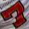
Number: 7